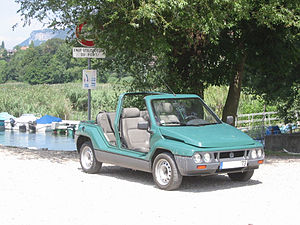
Citroën AX / Versioner / Mega Club/Ranch
Citroën AX var en minibil, bygget af den franske bilfabrikant Citroën mellem efteråret 1986 og slutningen af 1998 i Aulnay-sous-Bois nordøst for Paris.